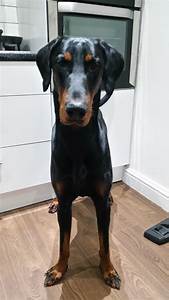
Label: cane